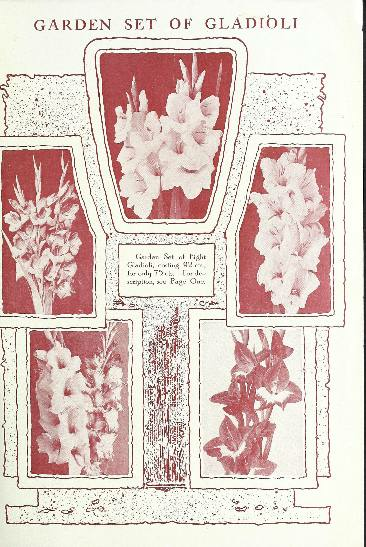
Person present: No